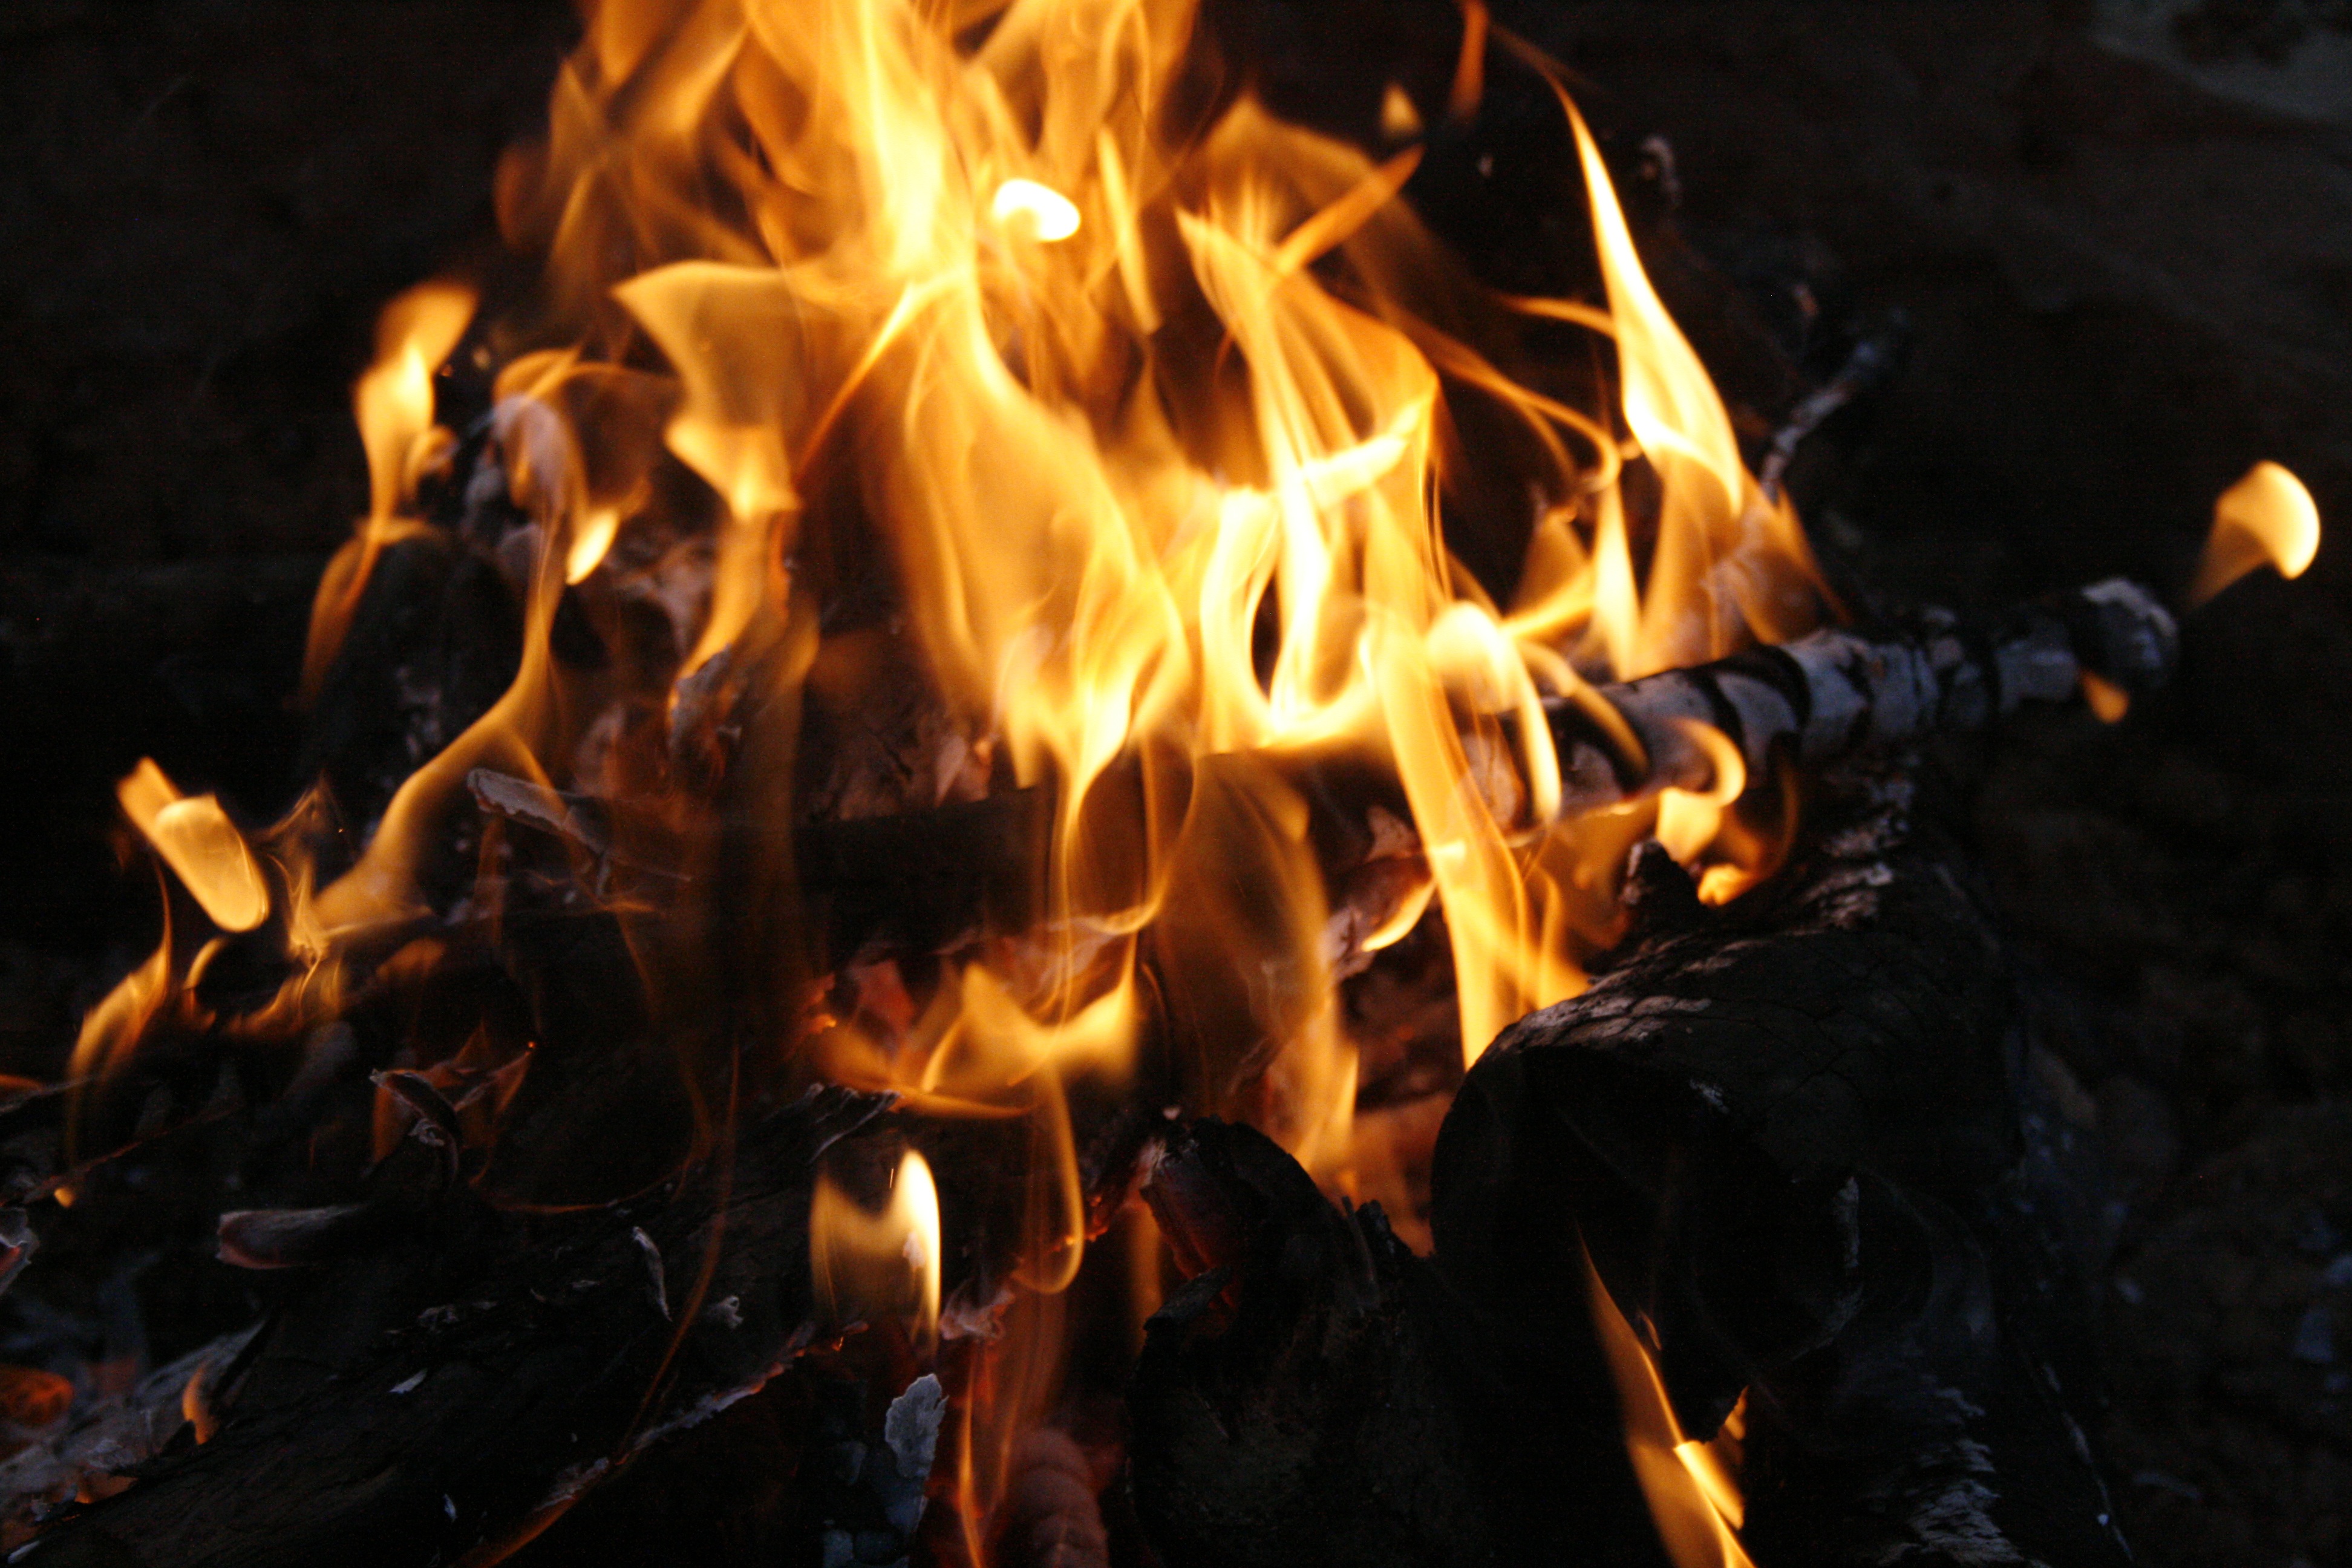
wood, night, smoke, flame, fire, glow, campfire, leisure, bonfire, burn, ember, burning, flames